Wedmore

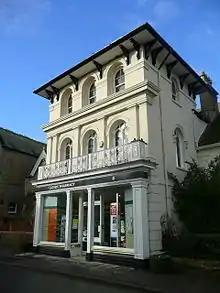
The pharmacy

In 1799 Hannah More established a Sunday school for children in Wedmore in the face of opposition from the vicar and local gentry.